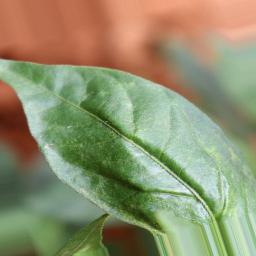
Label: healthy